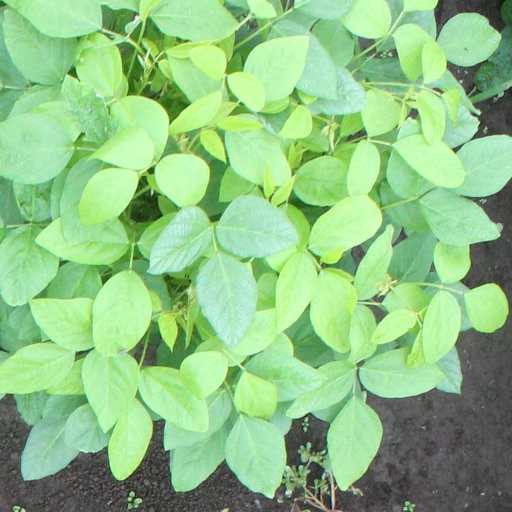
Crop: soybean